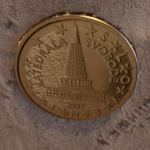
Coin value: 10cents
Country: sl
Edition: standard